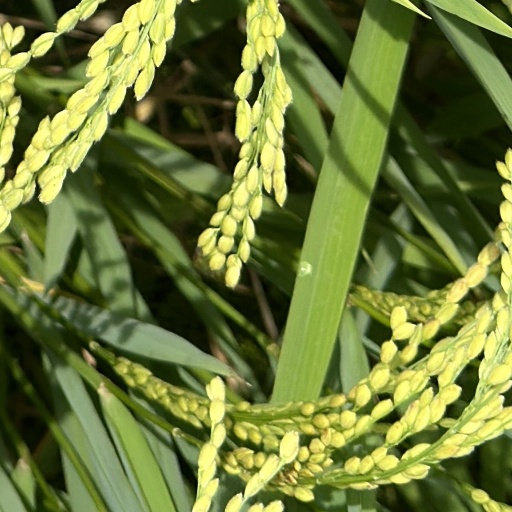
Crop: rice